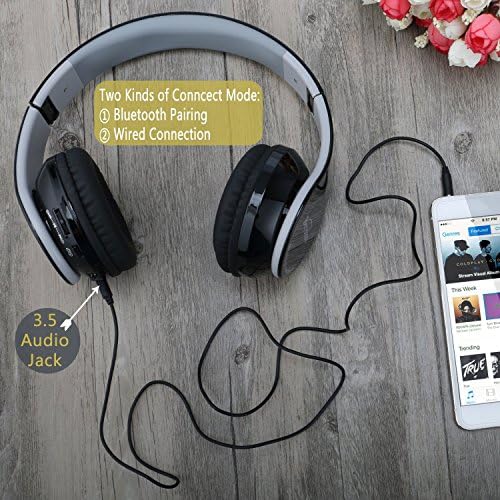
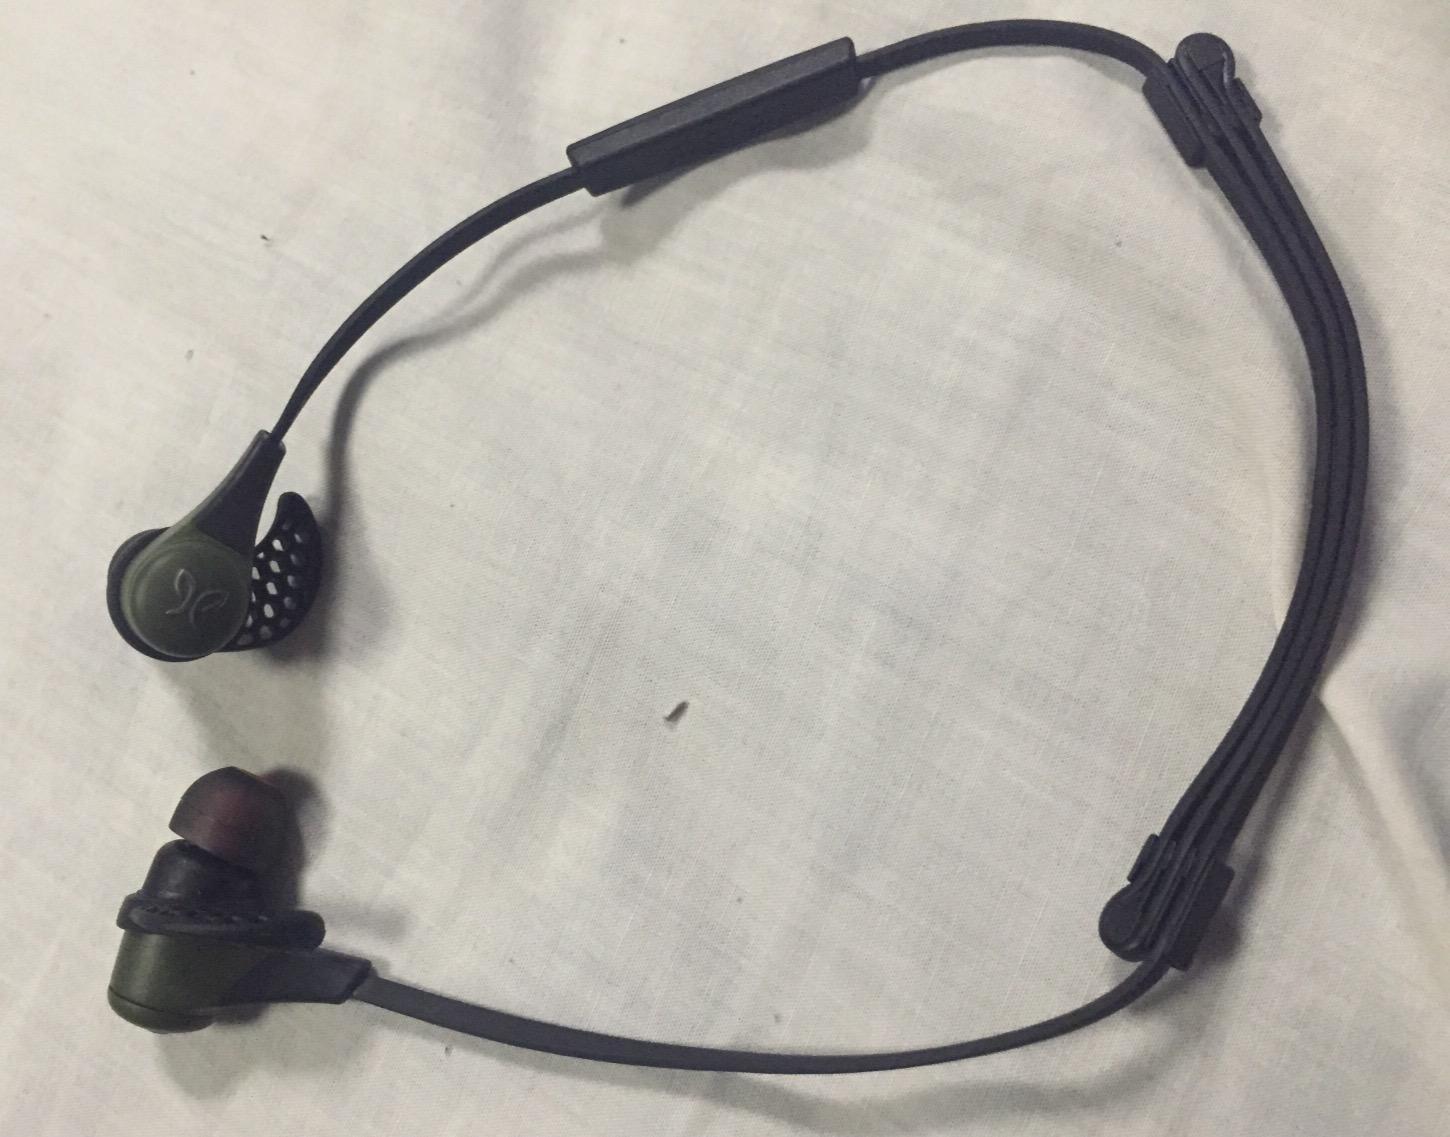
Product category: headphones
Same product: no